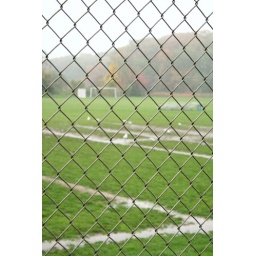
birds stuck in a bath of grass